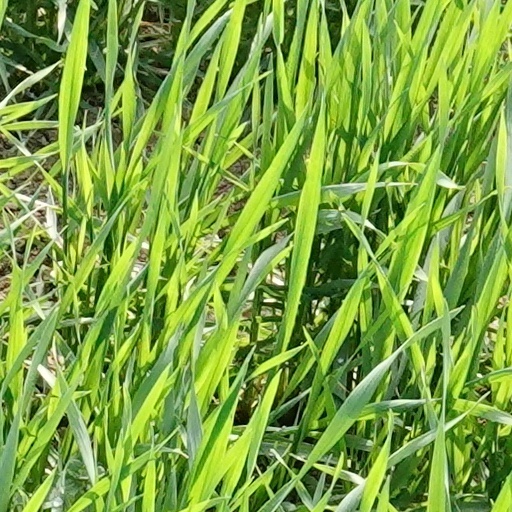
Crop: wheat